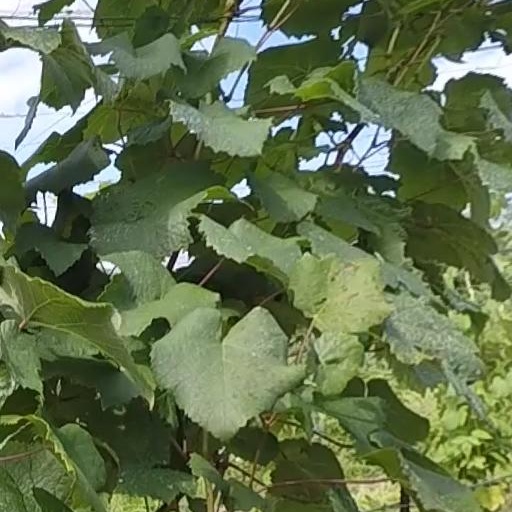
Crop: grape